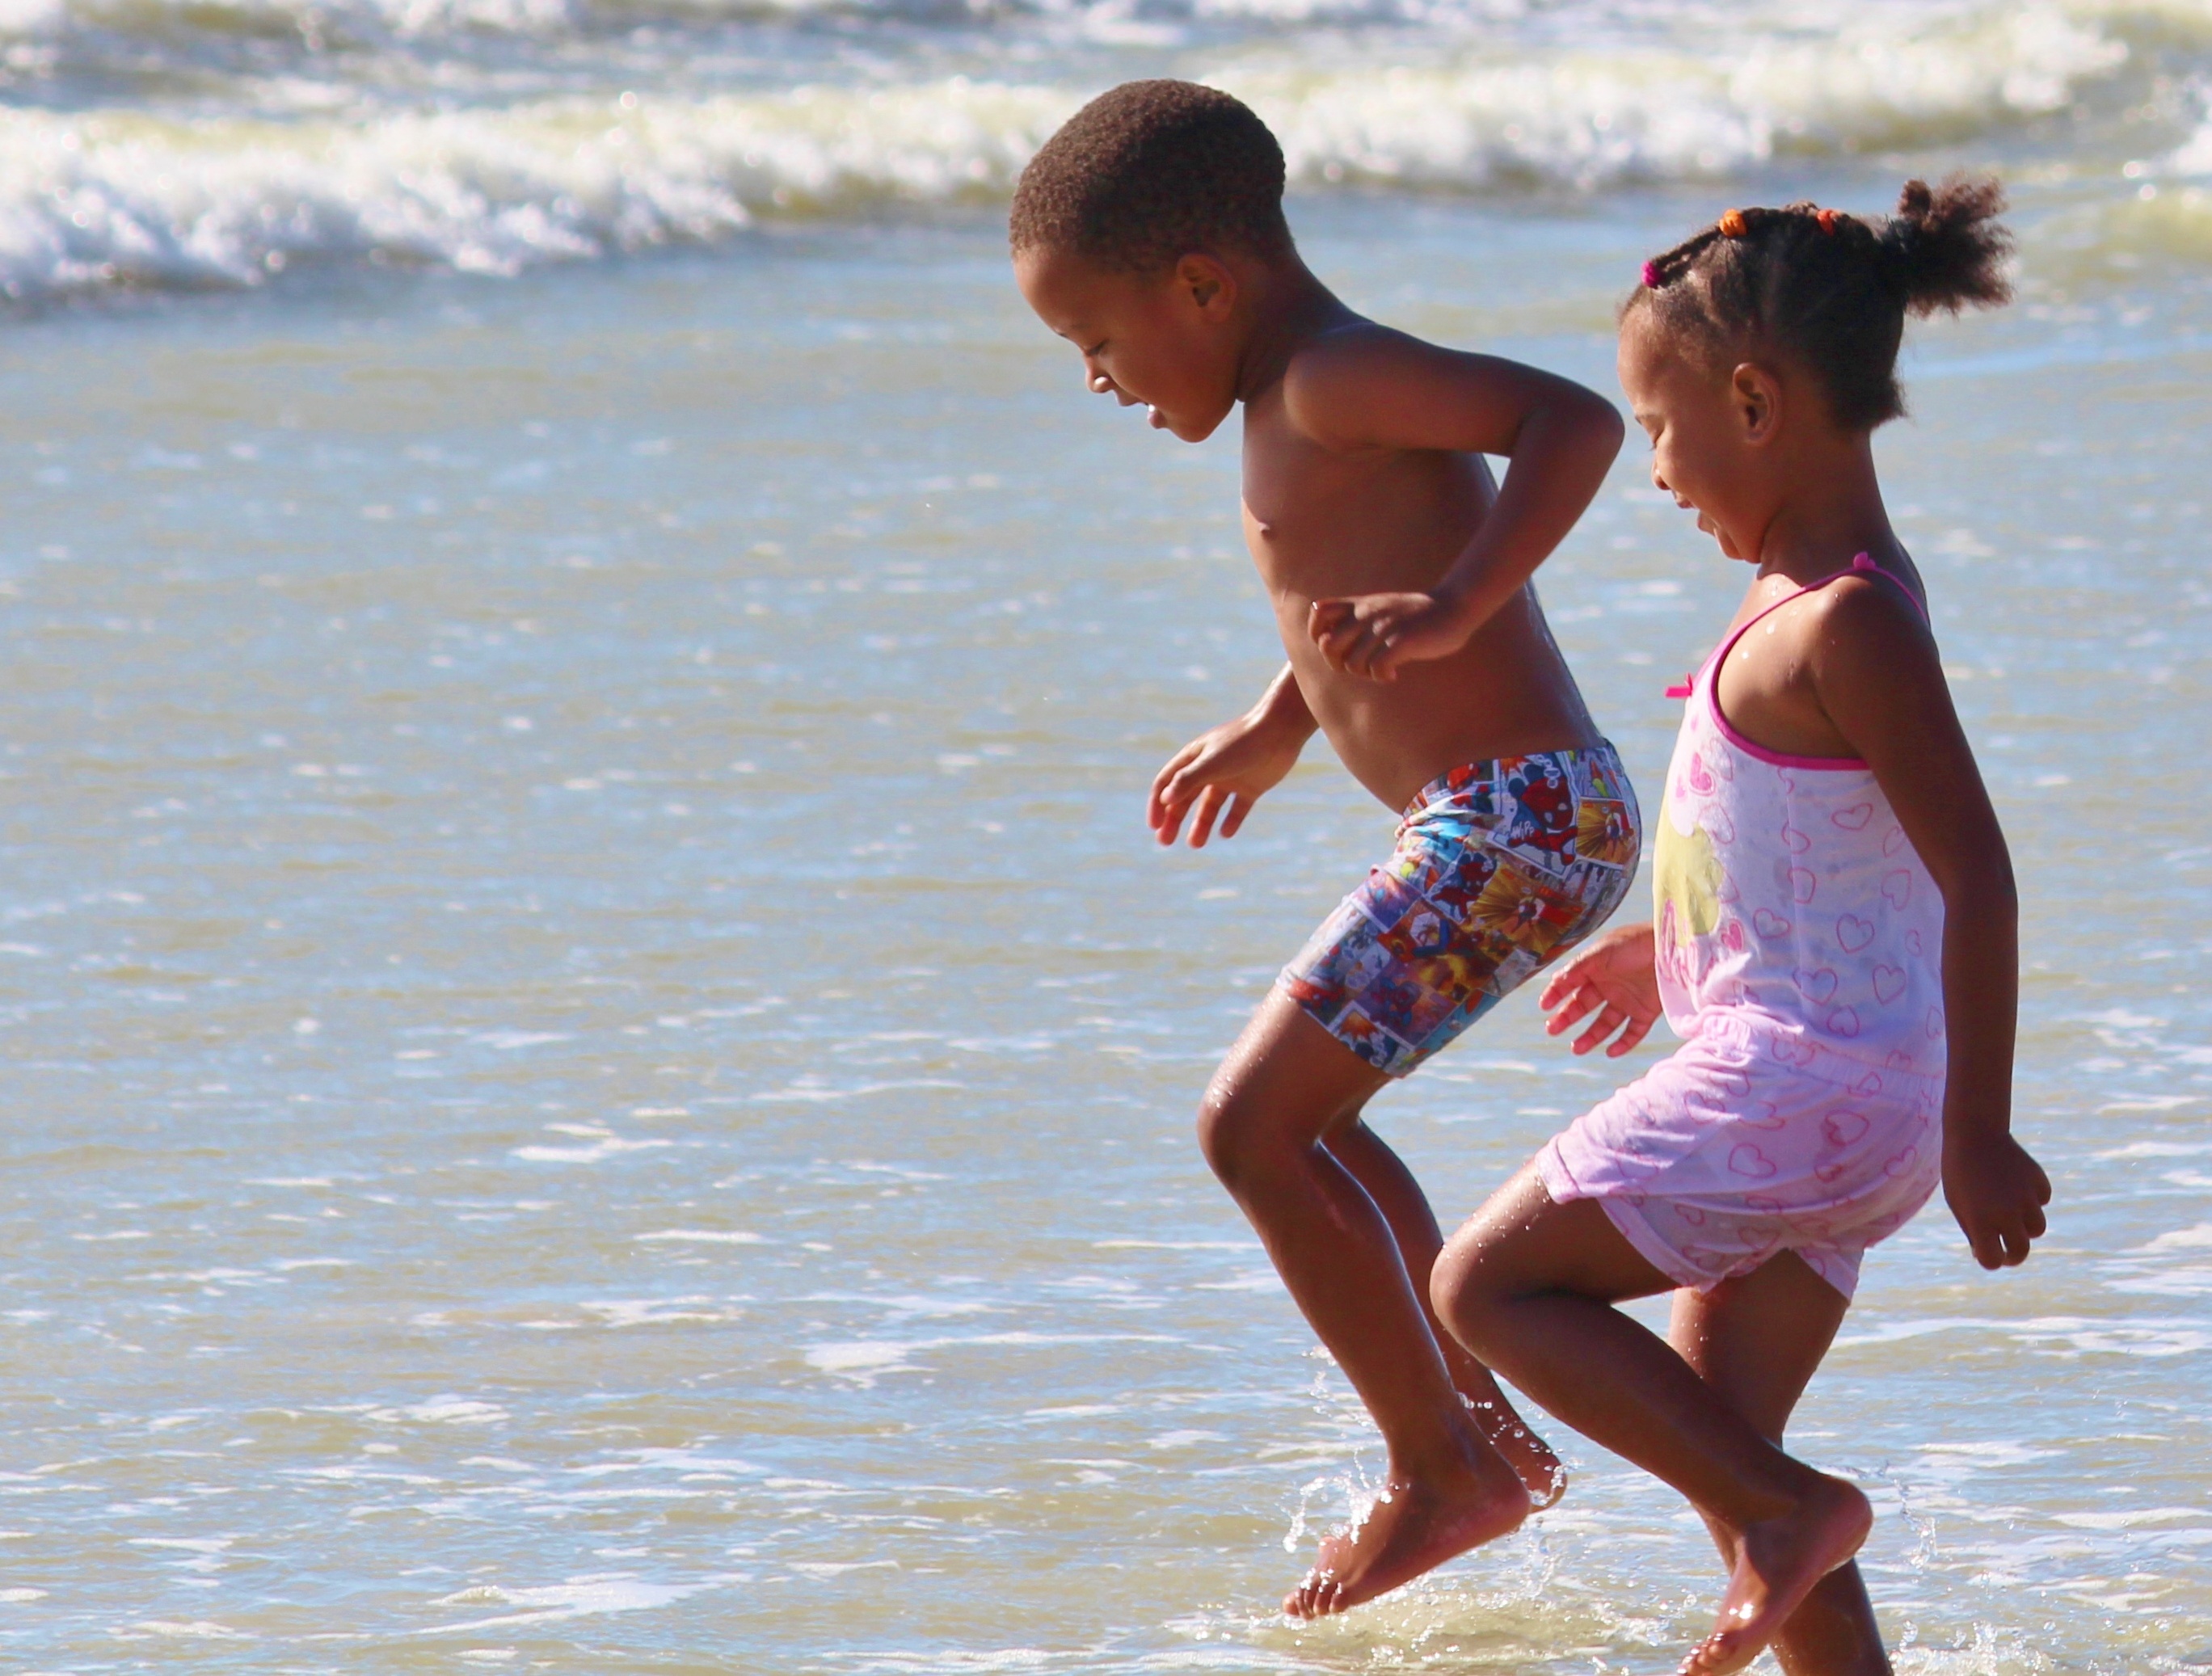
beach, sea, water, people, play, jump, vacation, child, season, children, fun, skimboarding, interaction